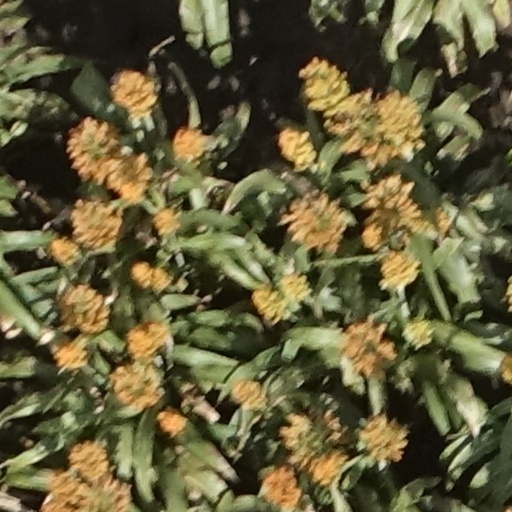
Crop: sorghum